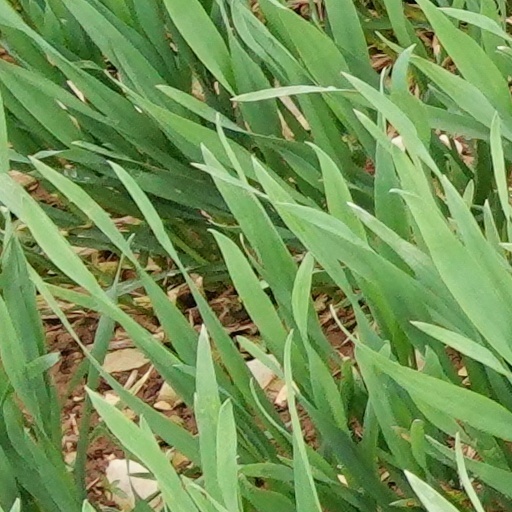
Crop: wheat